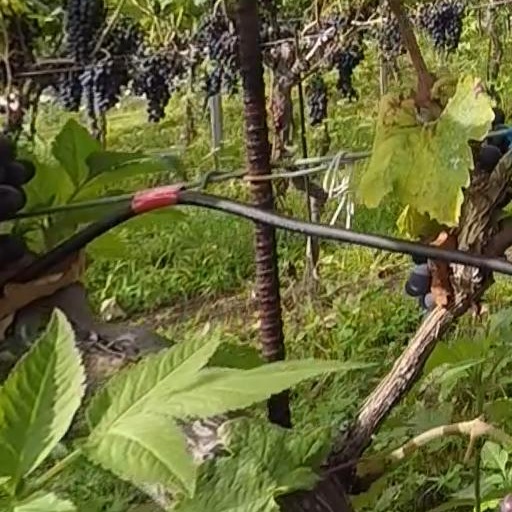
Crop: grape